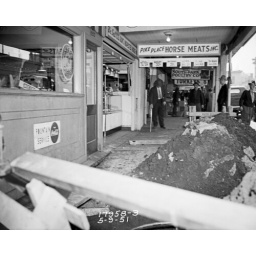
Broken water main in front of horse meat stall at Pike Place Market, 1951